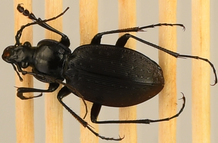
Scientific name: Carabus goryi
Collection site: Great Smoky Mountains National Park NEON (GRSM), plot GRSM_022